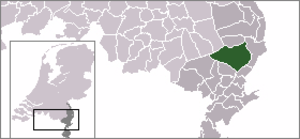
Peel en Maas
Peel en Maas er en kommune og en by, beliggende i den sydlige provins Limburg i Nederlandene. Kommunens areal er på 161,35 km², og indbyggertallet er på 43.363 pr. 1. april 2016.